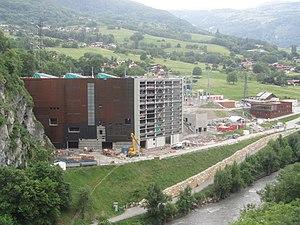
Installation d'une nouvelle turbine à la centrale hydroélectrique de La Coche.
La centrale de La Coche se trouve à Le Bois, située à quelques kilomètres de Moûtiers dans le département de la Savoie en région Auvergne-Rhône-Alpes.
L’histoire de l'équipement hydroélectrique en Tarentaise, c'est-à-dire du bassin supérieur de l’Isère, a commencé dès la fin du XIXᵉ siècle avec les pionniers de la houille blanche pour répondre aux besoins de leurs entreprises d’électrochimie et d’électrométallurgie. Dès la création d’Électricité de France, en 1946, un aménagement intégral au service du réseau national a été entrepris. Il a été exécuté prioritairement en un temps record de 13 ans, avec des ouvrages majeurs comme le barrage du Chevril, la centrale de Malgovert et l'aménagement de Roselend - La Bâthie. À l’ère du nucléaire, l’aménagement en pompage-turbinage se limite au cas de la centrale de La Coche, aménagée dès 1975.